Telangana State Southern Power Distribution Company Limited

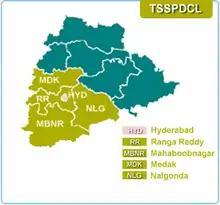
Map showing the districts of TGSPDCL (in yellowish green)

TGSPDCL covers 15 districts: Mahabubnagar, Narayanpet, Nalgonda, Yadadri Bhuvanagiri, Suryapet, Siddipet, Medchal, Wanaparthy, Nagarkarnool, Jogulamba Gadwal, SangaReddy, Medak, Hyderabad, Vikarabad, and Rangareddy. It provides electricity to approximately 9.75 million consumers.